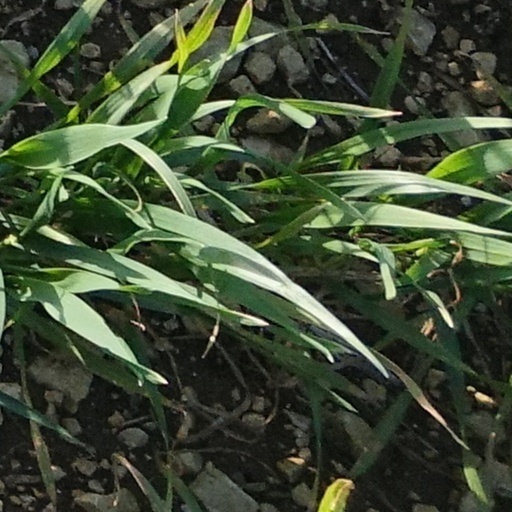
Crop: wheat